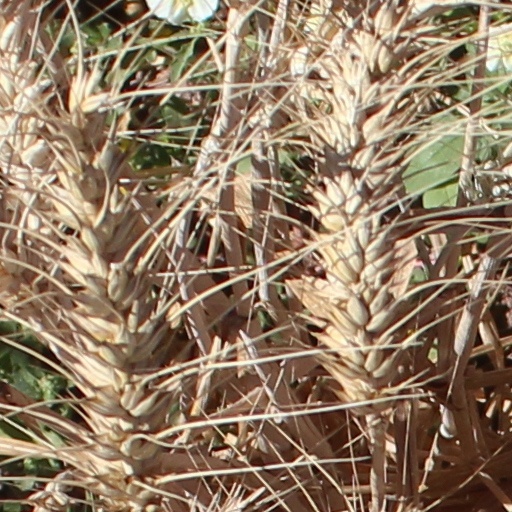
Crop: wheat